EMD GP40-based passenger locomotives

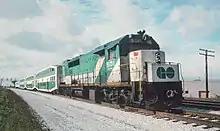
GO Transit GP40TC 501 with Bombardier Bi-Level Coaches in October 1980

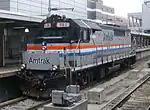
Amtrak GP40TC No.525 is standing by at Boston South Station in March 2002

The GMD GP40TC was built by General Motors Diesel (GMD), for GO Transit in Toronto. Eight units were manufactured between 1966 and 1968. They were built on an extended frame to accommodate a head-end power generator. GO Transit sold the fleet to Amtrak in 1988, where they were based in Chicago and used on short-haul trains.